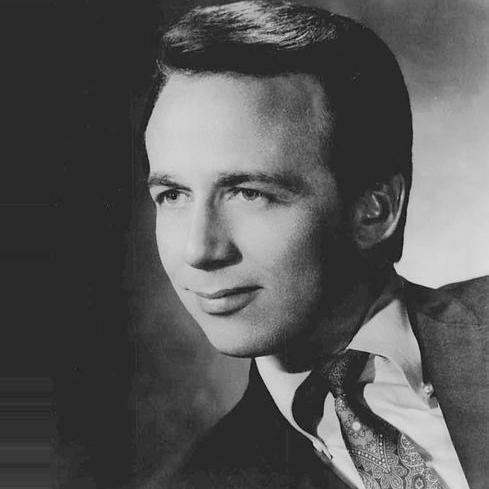
Age: 31